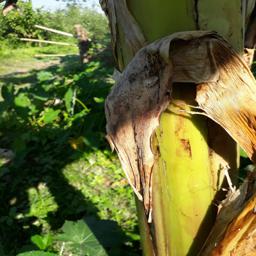
Label: PSEUDOSTEM WEEVIL